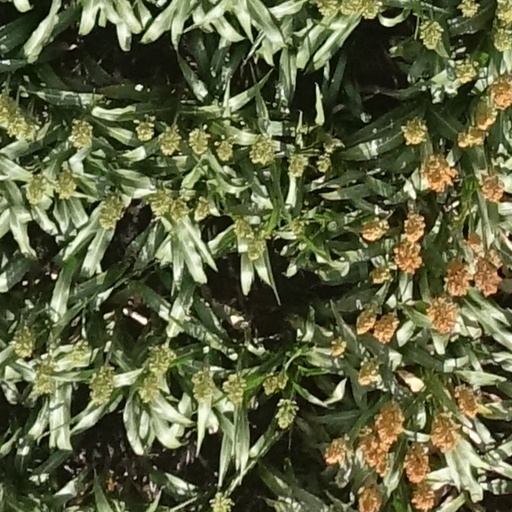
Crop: sorghum